Automatic rifle

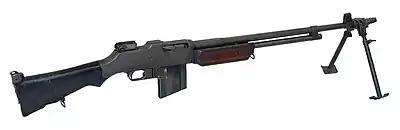
M1918A2 Browning Automatic Rifle

The Browning Automatic Rifle (BAR) was one of the first practical automatic rifles. The BAR made its successful combat debut in World War I, and approximately 50,000 were made before the war came to an end. The BAR arose from the concept of "walking fire", an idea urged upon the Americans by the French who used the Chauchat light machine gun to fulfill that role. The BAR never entirely lived up to the designer's hopes; being neither a rifle nor a machinegun. "For its day, though, it was a brilliant design produced in record time by John Browning, and it was bought and used by many countries around the world. It was the standard squad light automatic of the U.S. infantry during World War II and saw use in every theater of war." The BAR was praised for its reliability and stopping power. "The US forces abandoned the BAR in the middle 1950s, though it was retained in reserve stocks for several years; it survived in smaller countries until the late 1970s."